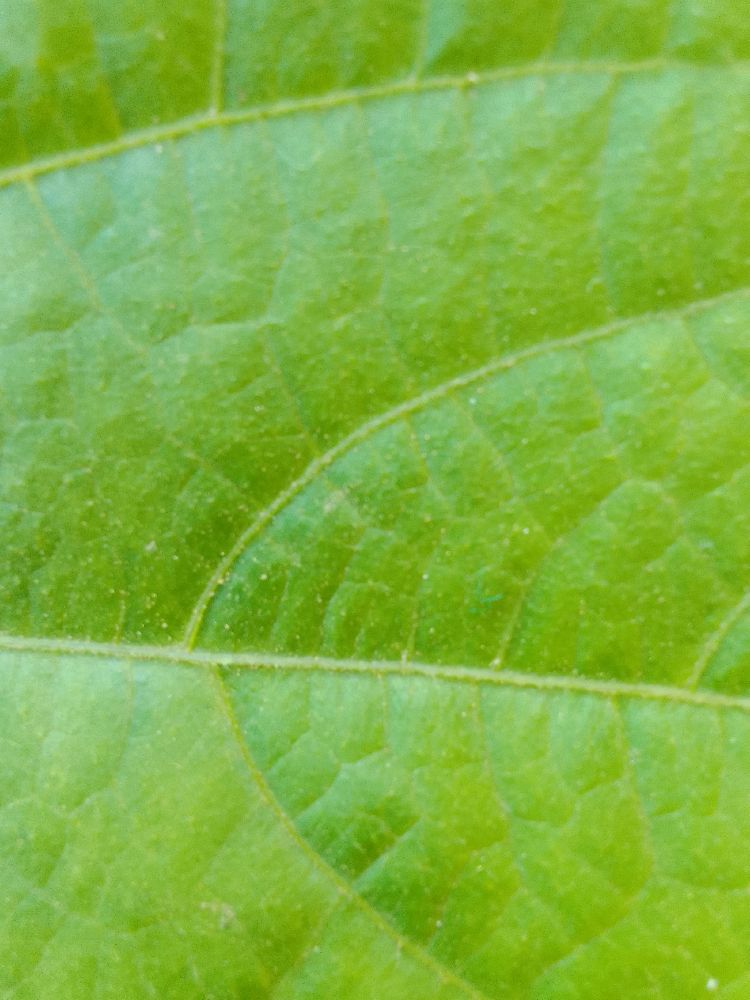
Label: healthy